WWE WrestleMania XIX (video game)

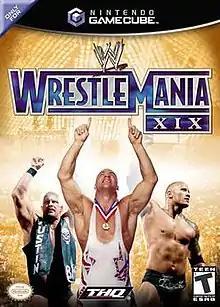
NTSC cover art featuring Stone Cold Steve Austin, Kurt Angle and The Rock

WWE WrestleMania XIX is a professional wrestling video game released for the GameCube by THQ in 2003. Based on the professional wrestling promotion World Wrestling Entertainment (WWE), it is the sequel to "WWE WrestleMania X8". The roster consists of around 69 WWE wrestlers between May 2002 and March 2003, as the WWE was beginning to shift its momentum from the Attitude Era into the Ruthless Aggression Era.